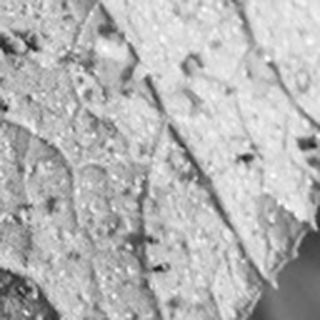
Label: cotton_aphids